Berlin International Green Week

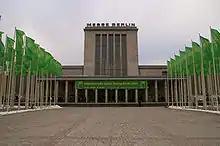
International Green Week in Berlin, the entrance to the fairgrounds, 2006

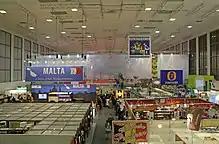
One of the exhibition halls, 2013

Berlin International Green Week, also called simply Green Week, is an important international trade fair held annually in Berlin, Germany, for processors and marketers in agriculture, horticulture and various food industries. Green Week traditionally takes place at the beginning of the year in the Messe Berlin exhibition halls under the Funkturm and is open to the general public. In 2010 it had around 400,000 visitors. That same year, the Paris International Agricultural Show had 650,000 visitors.